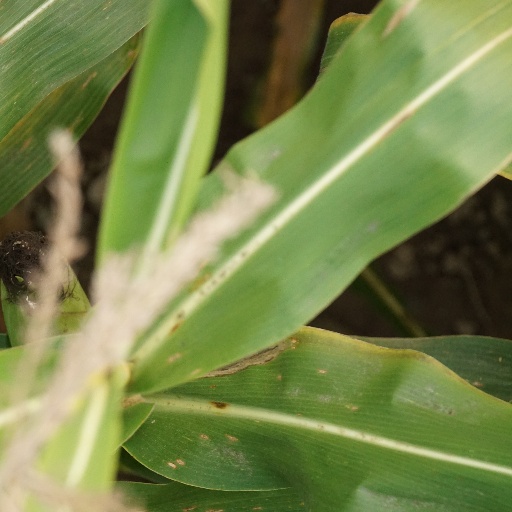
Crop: maize; corn